Oliver Ellsworth

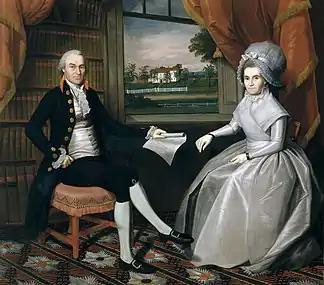
Oliver and Abigail Ellsworth by Ralph Earl

Ellsworth participated in the 1787 Constitutional Convention in Philadelphia as a delegate from Connecticut along with Roger Sherman and William Samuel Johnson. More than half of the 55 delegates were lawyers, eight of whom, including both Ellsworth and Sherman, had previous experience as judges conversant with legal discourse.